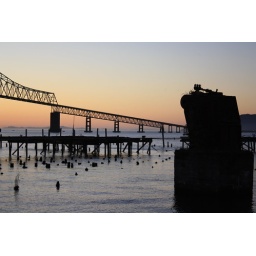
taken in astoria of the astoria bridge and/or the columbia river